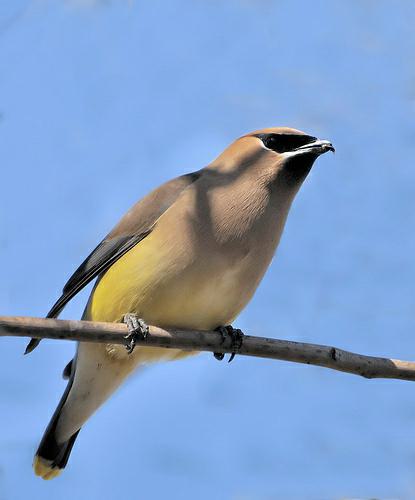
A photo of a bohemian waxwing